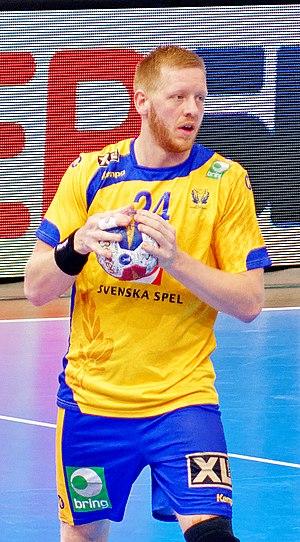
Match de la phase préliminaire du championnat du monde masculin de handball 2017 entre la Suède et le Qatar (Groupe D). A Bercy, le 18 janvier 2017.
Jim Gottfridsson, né le 2 septembre 1992 à Ystad, est un handballeur suédois. Il évolue au poste de demi-centre au SG Flensburg-Handewitt depuis 2013 et en équipe nationale de Suède depuis 2012.